Chapels of Versailles

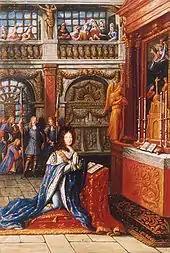
Louis XIV in prayer in the chapel of 1682 (miniature in the "Heures de Louis le Grand", 1693, Bibliothèque nationale de France, ms. 9477, "folio a verso")

The "château"'s first chapel dated from the time of Louis XIII, and was located in a detached pavilion at the northeast of the "château". Today, the "pièce de la vaisselle d'or" in the "Petit appartement du roi" occupies the approximate site of this first chapel.